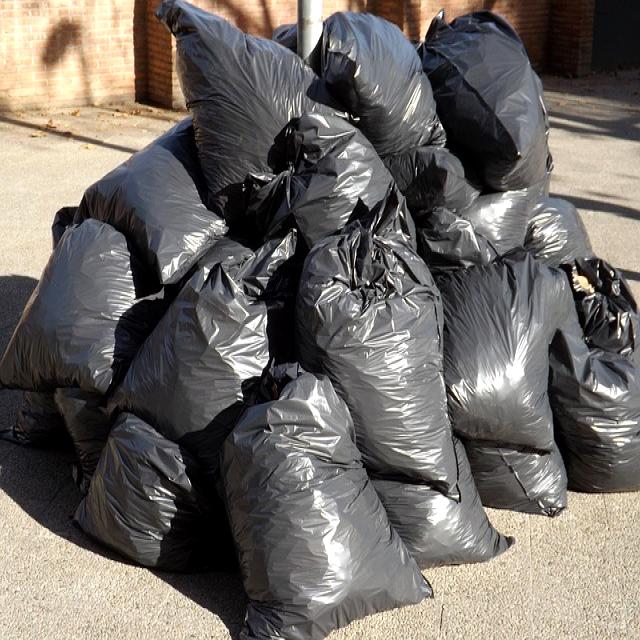
Label: Garbage